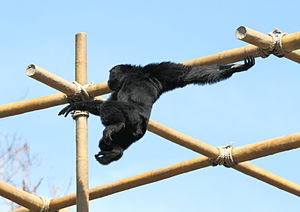
Armgang
En abe som udfører armgang.
Armgang er en form for menneskebevægelse og dyrebevægelse, hvor et individ flytter sig i en ved at bruge arme og hænder til at bevæge sig, ved at svinge sig frem. Benene hænger frit.